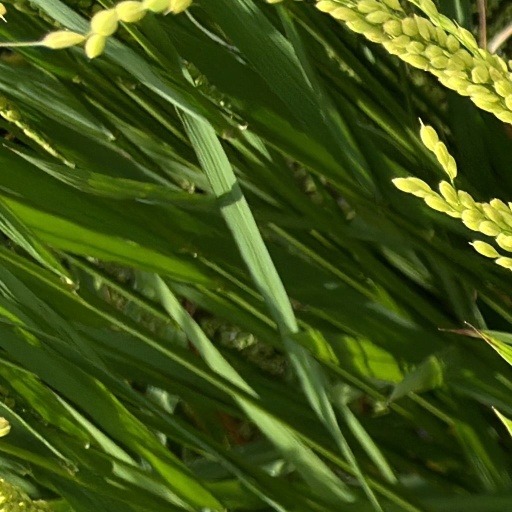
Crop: rice